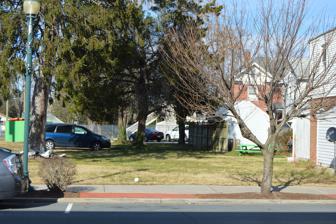
Building: Building at 218 High Street
Country: United States of America
Year built: 1910
Historic house in Delaware, United States United States historic place Building at 218 High Street U.S. National Register of Historic Places Site of the building Show map of Delaware Show map of the United States Location 218 High St., Seaford, Delaware Coordinates 38°38′28″N 75°36′44″W / 38.64111°N 75.61222°W / 38.64111; -75.61222 Area 0.3 acres (0.12 ha) Built c. 1885 ( 1885 ) c. 1910 MPS Seaford Commercial Buildings TR NRHP reference No. 86002983 Added to NRHP February 18, 1987 Building at 218 High Street is a historic store and dwelling located in Seaford , Sussex County, Delaware , United States. It was built about 1885, and is a two-story, two bay structure with a gable roof. It features a multipaned showcase window on the front facade. It was built as a residence and was converted to commercial use about 1910. It was added to the National Register of Historic Places in 1987. References